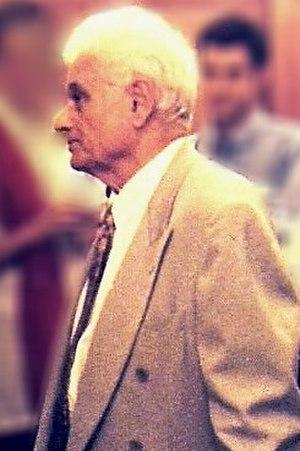
Jacques Derrida est un philosophe français né le 15 juillet 1930 à El Biar et mort le 9 octobre 2004 à Paris.
Le traitement des animaux par les hommes et la Shoah ont été comparés par des écrivains, des philosophes et par des défenseurs des droits des animaux. Cette comparaison est dénoncée comme une banalisation de l'Holocauste et critiquée par certaines personnalités et organisations.